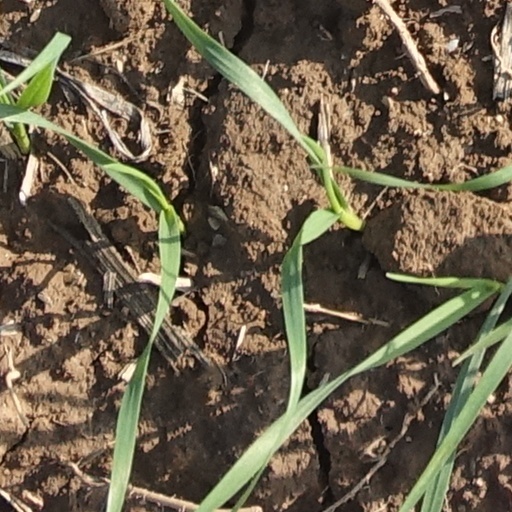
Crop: wheat